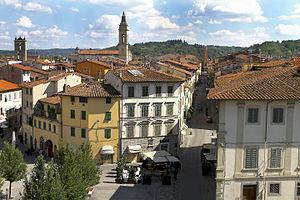
Montevarchi est une commune italienne de la province d'Arezzo dans la région Toscane en Italie.